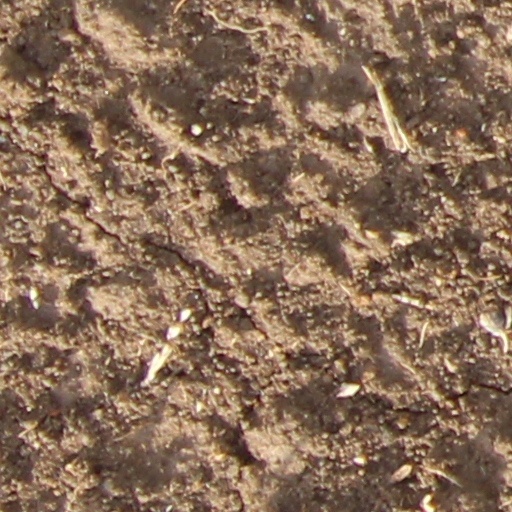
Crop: wheat